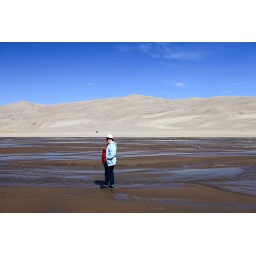
Cinta standing in the running water at Sand Dunes National Park.